Ball pit

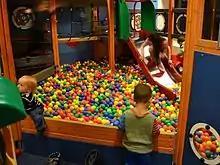
A ball pit as part of a larger play area

They are sometimes found at nurseries, carnivals, amusement parks, fun centers, fast-food restaurants, and large video arcades, frequently incorporated into larger play structures such as mazes, slides and jungle gyms. They may be rented for parties, and smaller versions are sold for home use. Ball pits are also sometimes used in therapy and educational settings, as they can provide a stimulating and sensory-rich environment.